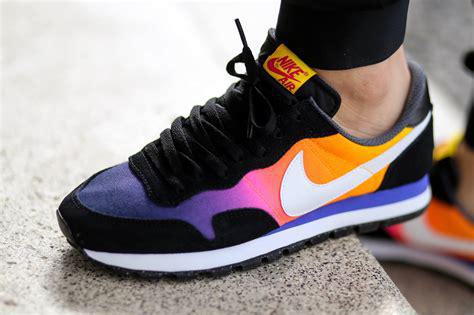
Brand: Nike
Model: Air Pegasus 83